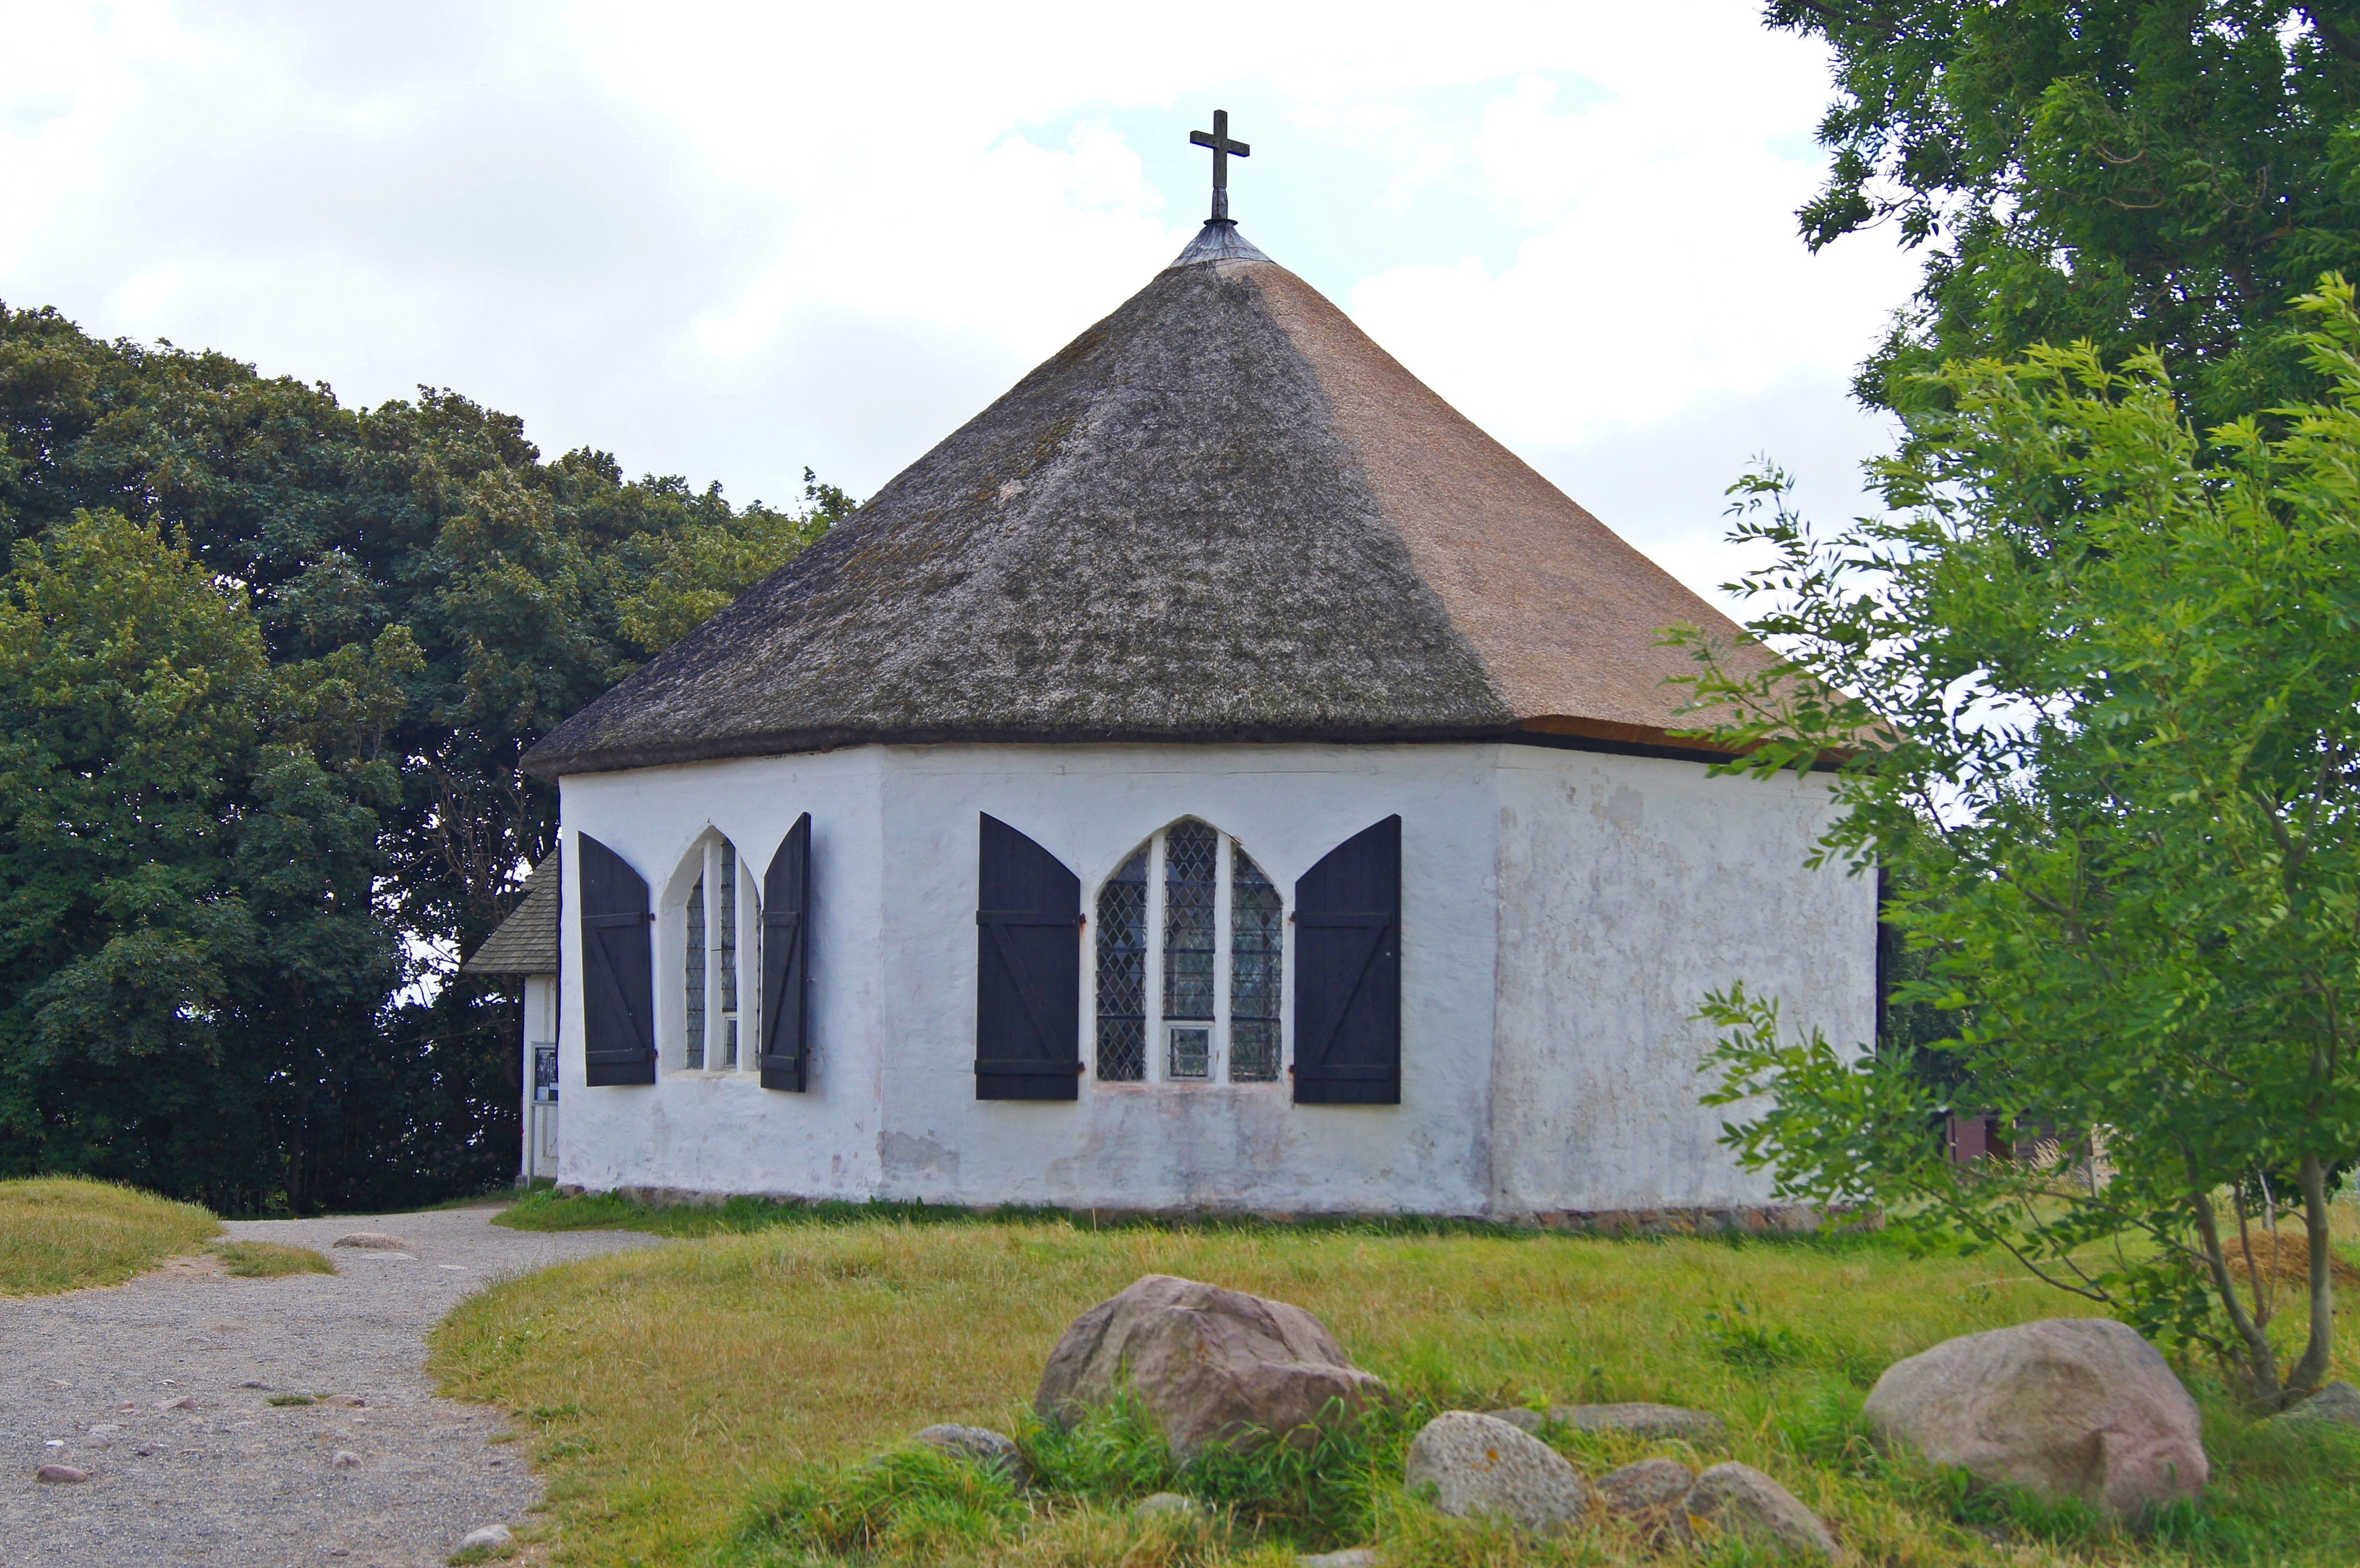
building, cottage, religion, church, chapel, place of worship, monastery, estate, believe, r gen island, spanish missions in california